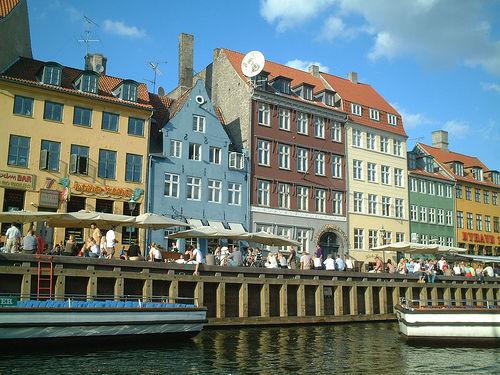
Weather: sun or clear